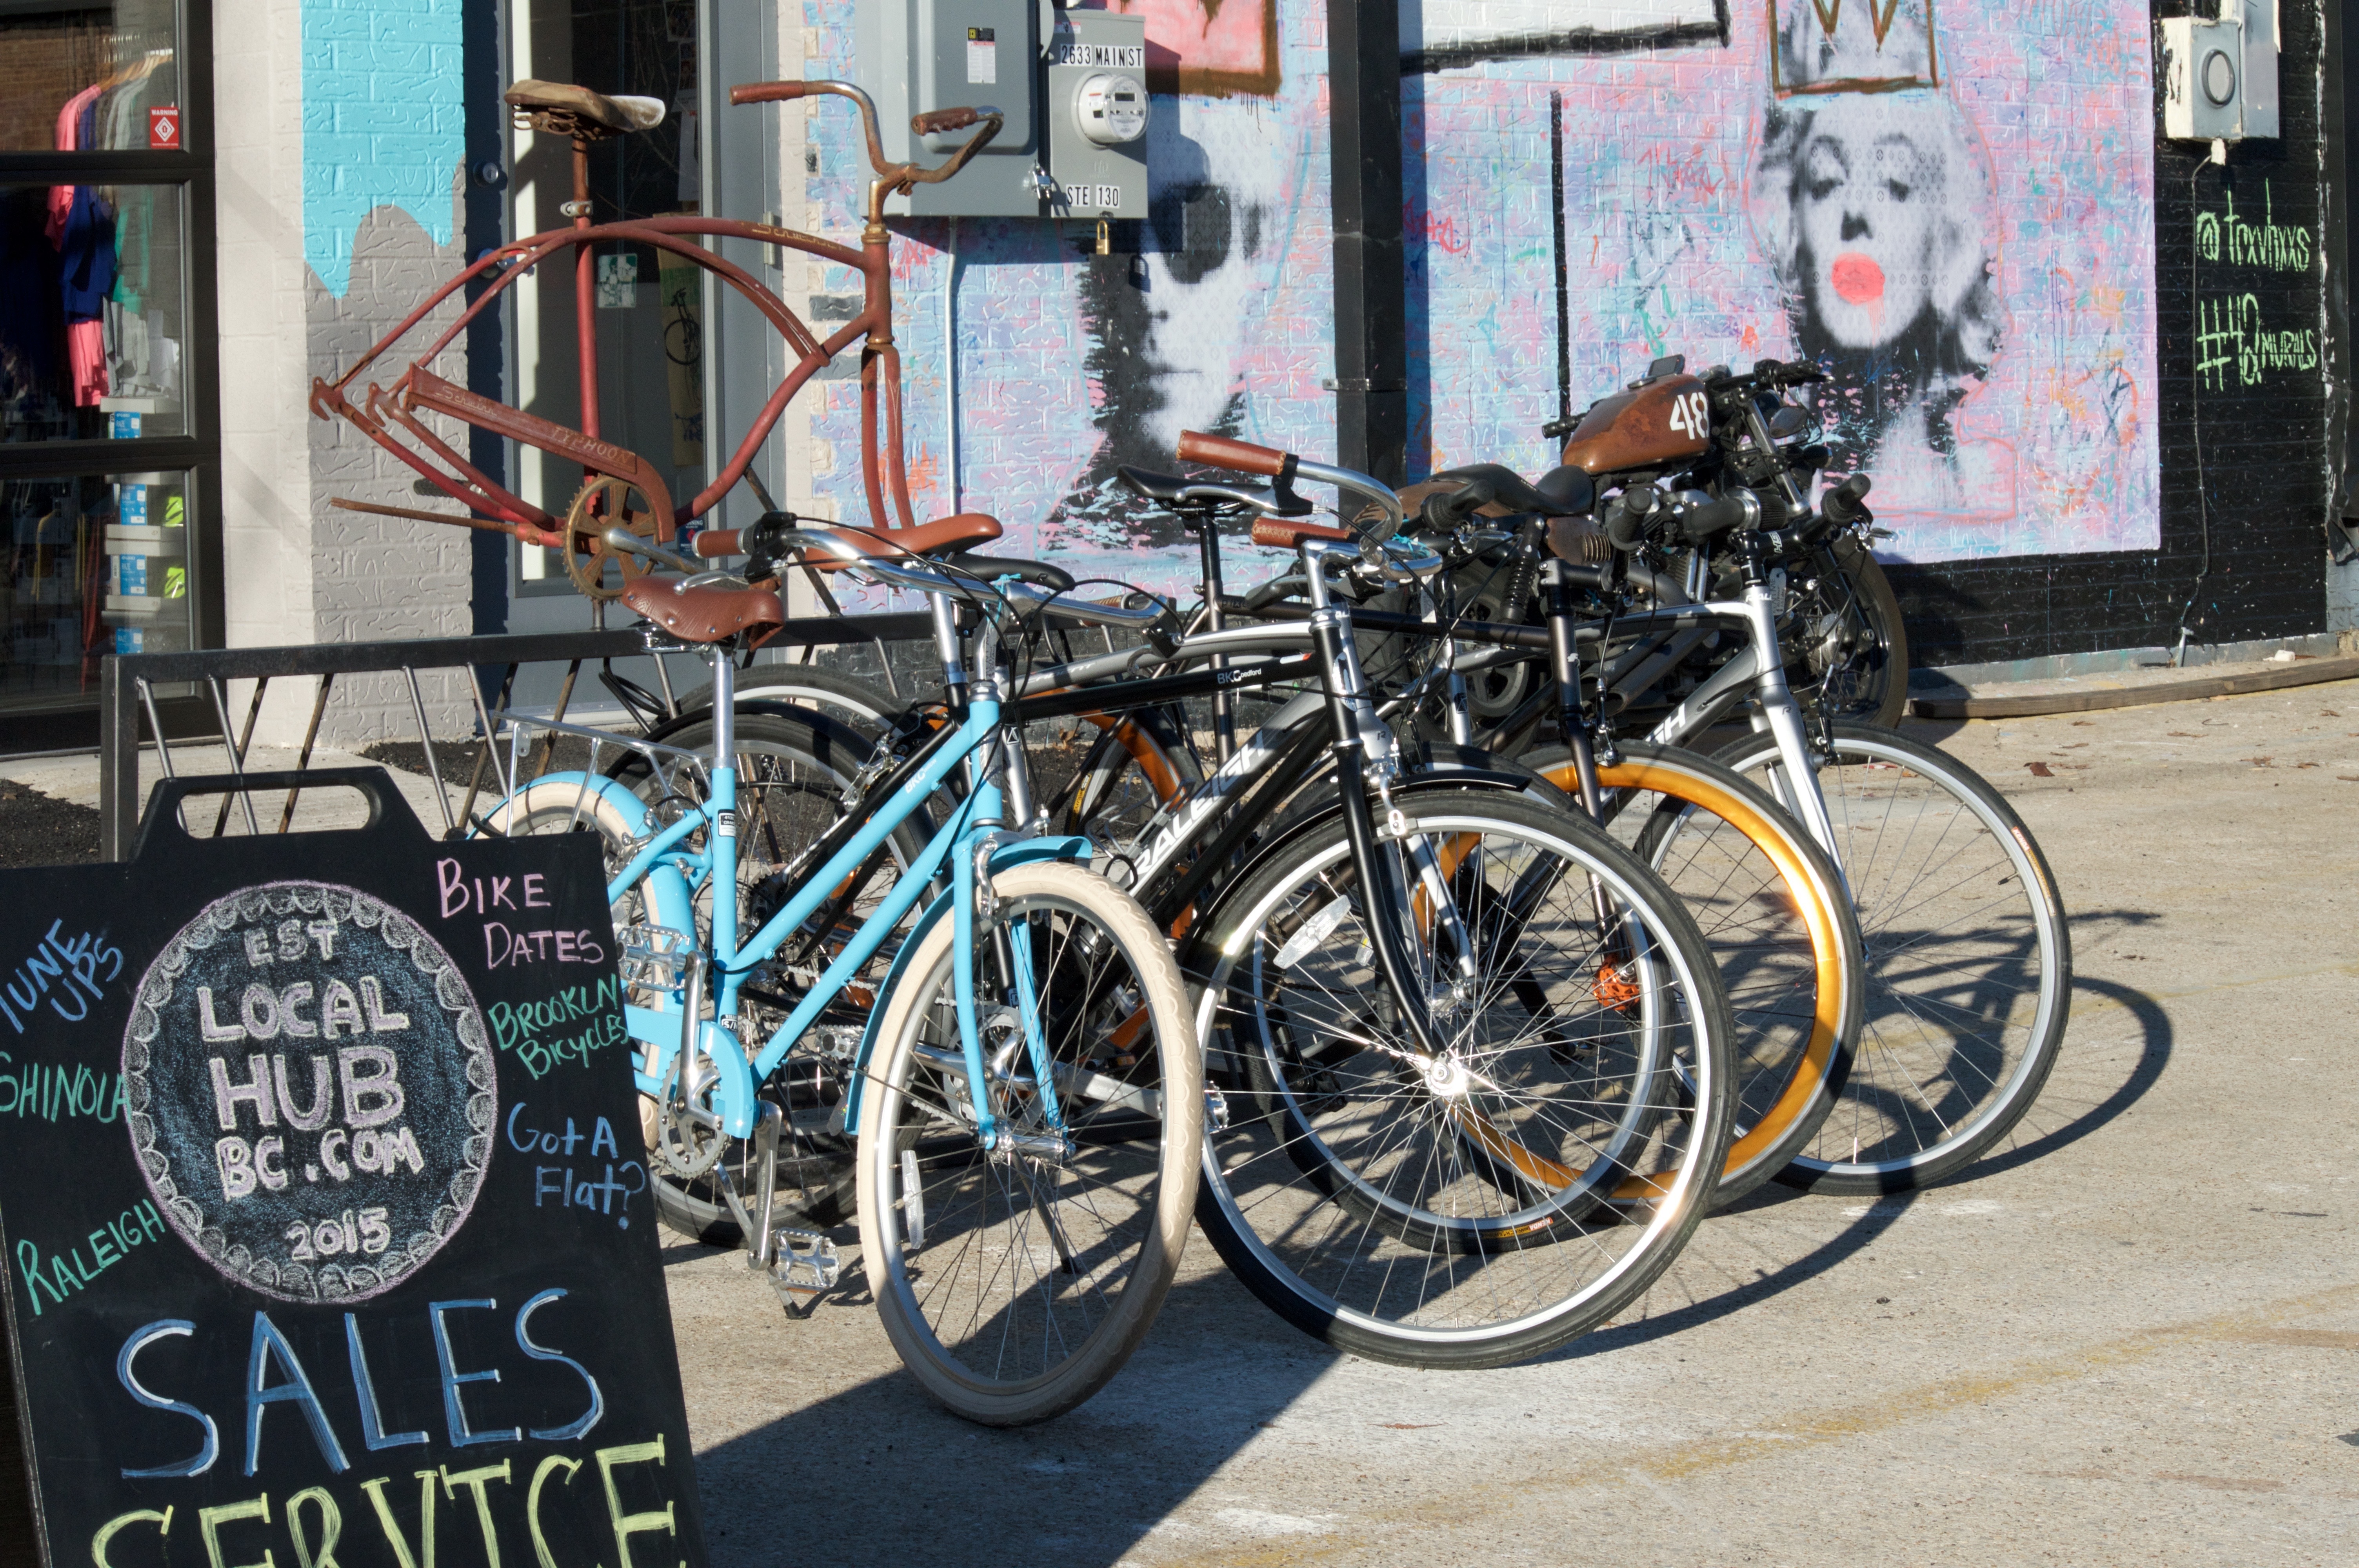
vintage, retro, bicycle, bike, shop, store, vehicle, cycle, sports equipment, cycling, bicyclist, bicycles, biking, selling, bicycling, for sale, land vehicle